Willis Bouchey

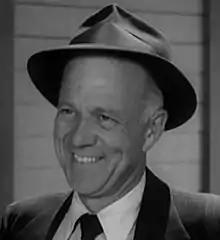
Bouchey in "Suddenly" (1954)

Bouchey may be best known for his movie appearances in "The Horse Soldiers", "The Long Gray Line", "Sergeant Rutledge", "Two Rode Together", "The Man Who Shot Liberty Valance", "The Big Heat", "Pickup on South Street", "No Name on the Bullet", and "Suddenly". He also made uncredited appearances in "From Here to Eternity", "How the West Was Won", "Them!", "Executive Suite", and "A Star Is Born", and appears briefly in Frank Capra's comedy "Pocketful of Miracles".